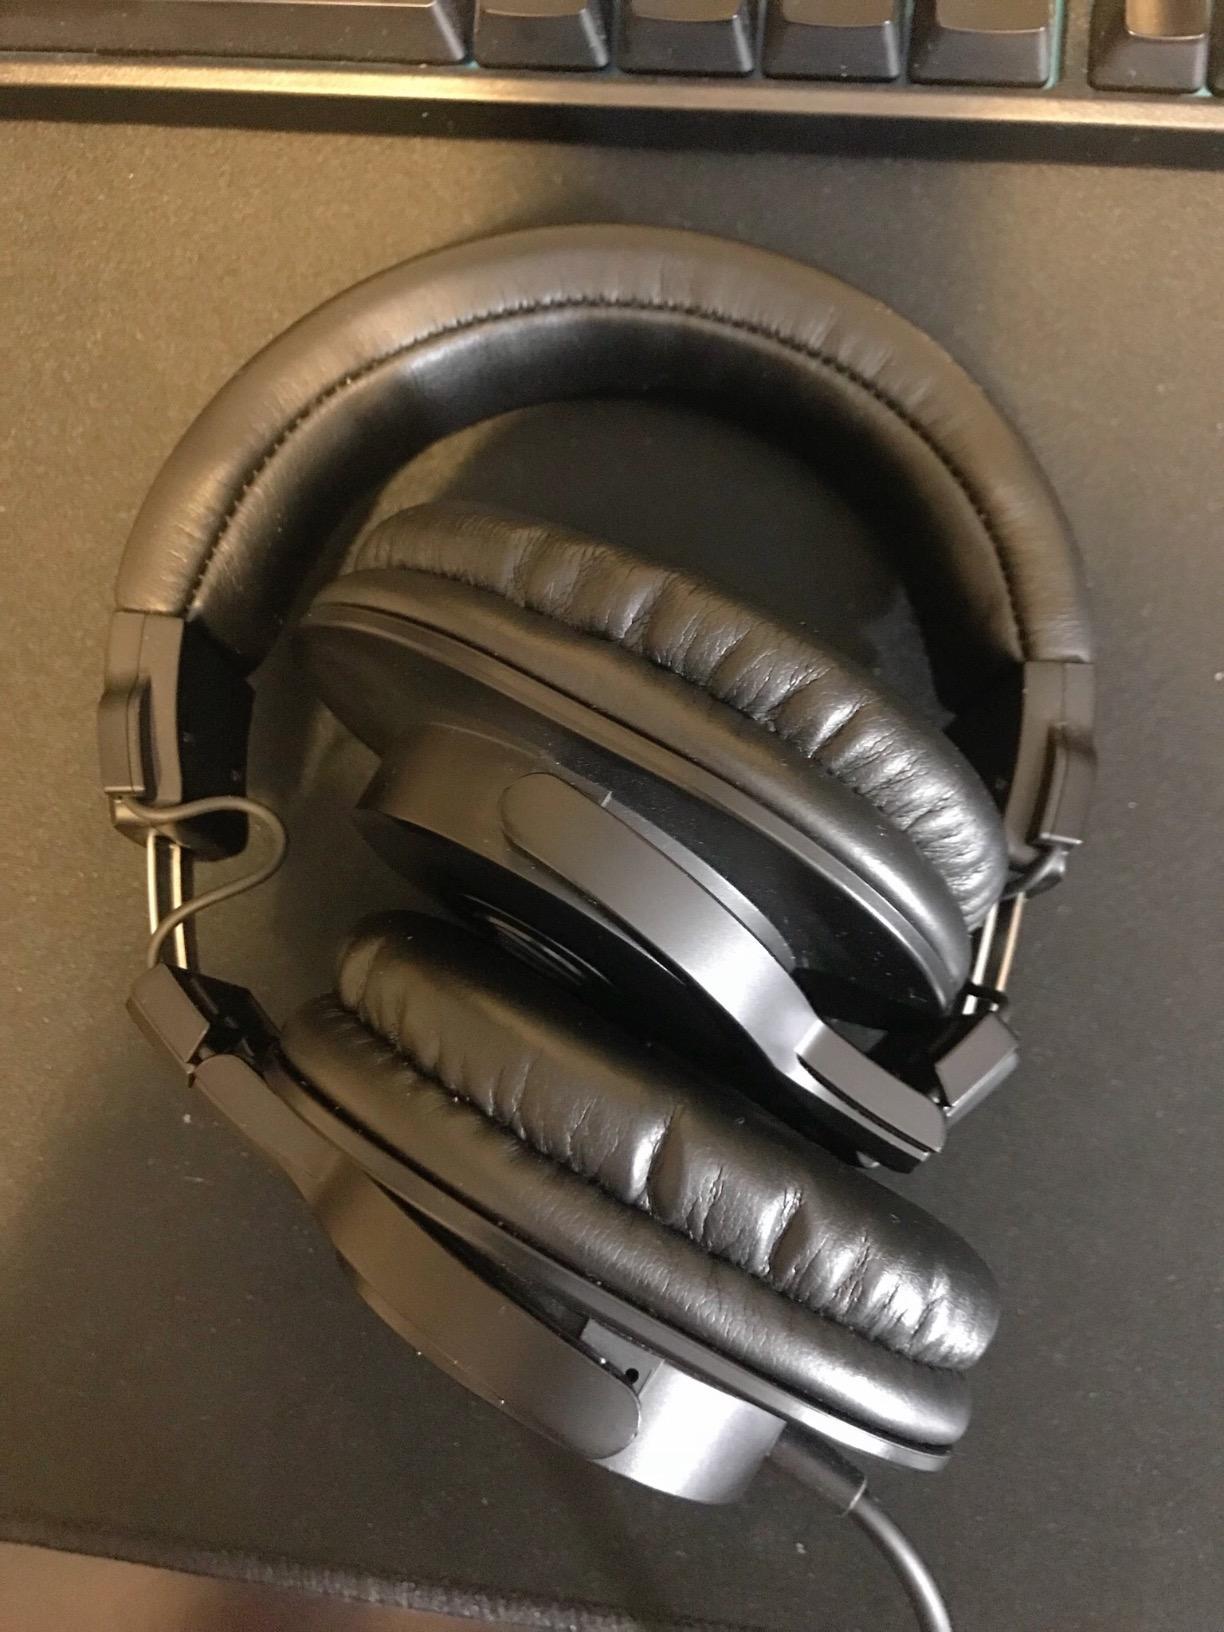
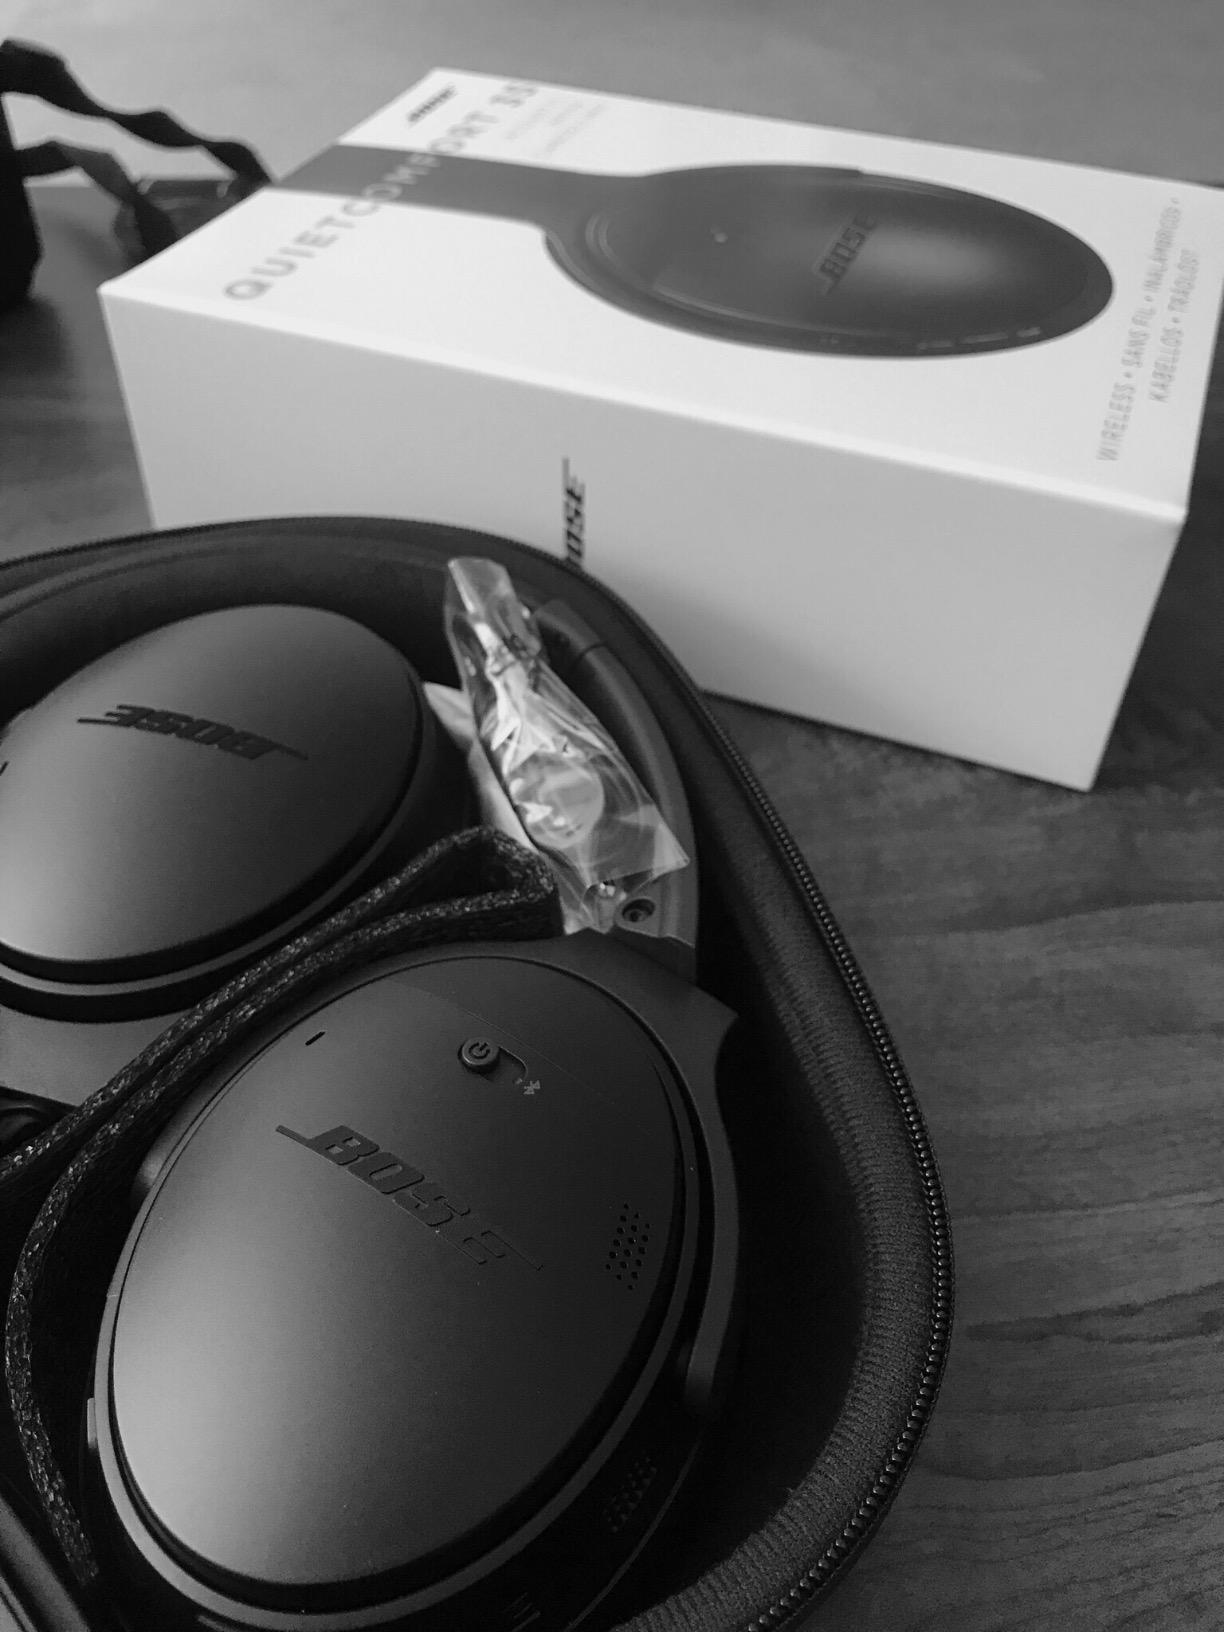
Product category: headphones
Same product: no